Ohad Kadousi

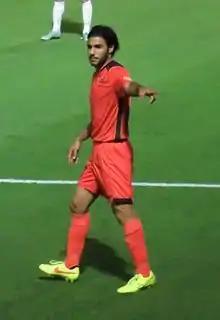
Kadousi playing for Bnei Yehuda in 2015

Ohad Kadousi is a former Israeli professional footballer who plays for Hapoel Kfar Shalem.